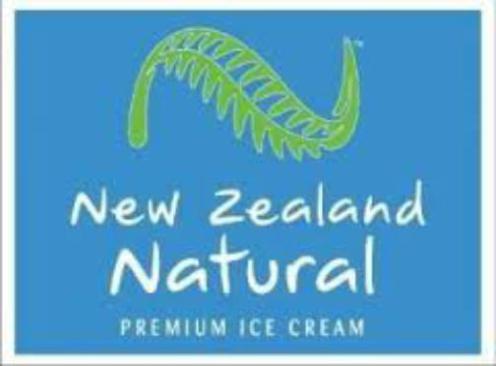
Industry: Food